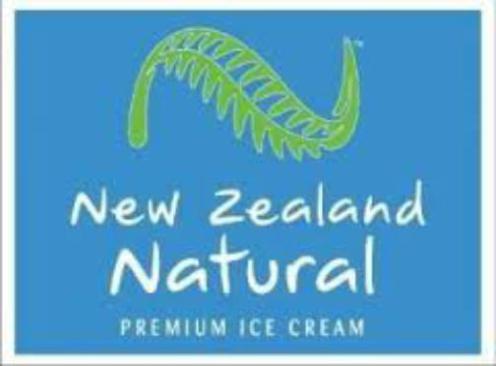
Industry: Food